Describe the emotion expressed in this image:  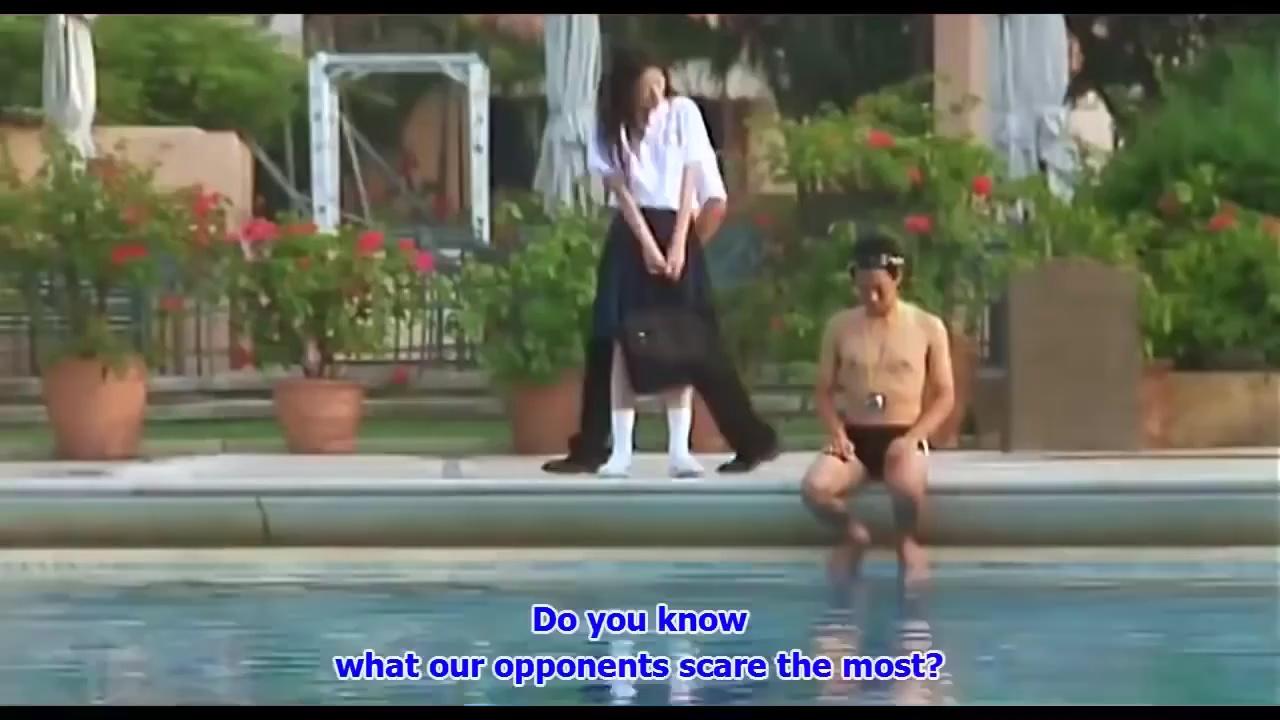
This person displays Pain, valence and arousal with high intensity.